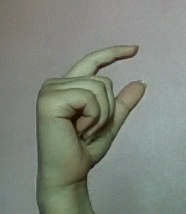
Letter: dal